The Quireboys

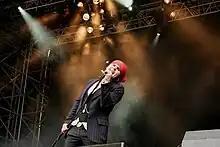
The Quireboys at the Norway Rock Festival in 2008

On 12 May 2008, the Quireboys released their fifth album, "Homewreckers & Heartbreakers", through Jerkin' Crocus. Talking about the inspiration for the new album, Paul Guerin said "It's a funny story. We were in Malmö, Sweden in the dressing room. It was just before the show and we'd had a few frothy quenchers. We were trying to come up with album titles, and everyone was laughing at the suggestions. A certain member of the band was regaling a story about something he'd done, and another member of the band said "you're just a home wrecker," and someone else said "yeah, and a heartbreaker". We were just having a laugh, and bang, there it was. It was as simple as that."